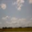
Label: cloud